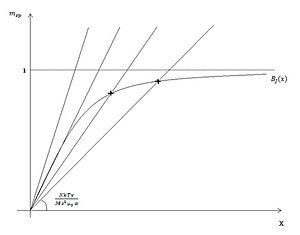
Résolution graphique
Le champ moléculaire est un modèle développé par Pierre Weiss dans l’objectif de fonder une théorie du comportement des ferromagnétiques. Cette théorie est ensuite étendue à d'autres matériaux magnétiques.
Le ferromagnétisme est le mécanisme fondamental par lequel certains matériaux sont attirés par des aimants ou forment des aimants permanents. On distingue en physique différents types de magnétismes. Le ferromagnétisme se trouve être celui à l’origine des champs les plus importants : c’est celui qui crée des forces suffisamment importantes pour être senties et qui est responsable du phénomène bien connu de magnétisme dans les aimants de la vie quotidienne. La matière répond faiblement aux champs magnétiques selon trois autres types de magnétismes : le paramagnétisme, le diamagnétisme et l’antiferromagnétisme, mais les forces mises en jeu sont le plus souvent très faibles au point qu’elles ne peuvent être détectées que par des instruments de laboratoire particulièrement sensibles.